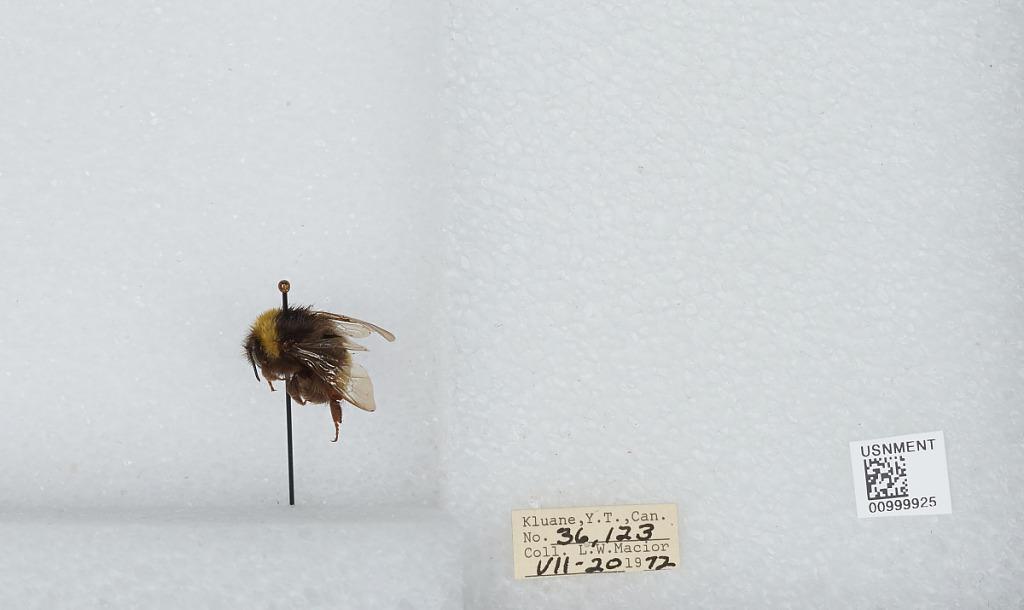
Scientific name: Bombus (Bombus) lucorum (Linnaeus)
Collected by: L. Macior
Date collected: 1972-7-20
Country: Canada
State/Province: Yukon Territory
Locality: Kluane
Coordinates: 60.75, -139.5